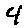
Label: 4